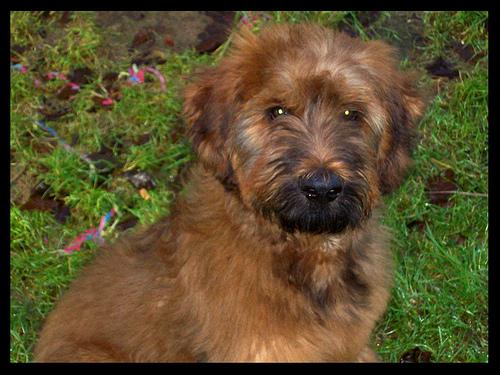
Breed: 230-n000041-briard